Barnaby Backwell

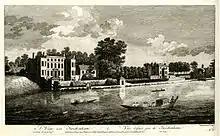
Barnaby Backwell's house (left) at Twickenham from the River Thames, 1753. Dr. William Battie's house on the right.

Barnaby Backwell (died 3 October 1754) was the member of Parliament for Bishop's Castle, Shropshire, in 1754.